Answer in natural language. Is 12-inch plunger with contoured handle, splash guard, and nonslip grip to the left of Doorway? Choose between the following options: yes or no
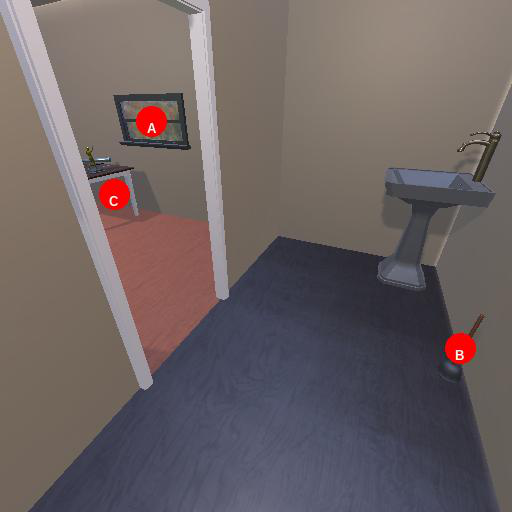
<answer>no</answer>